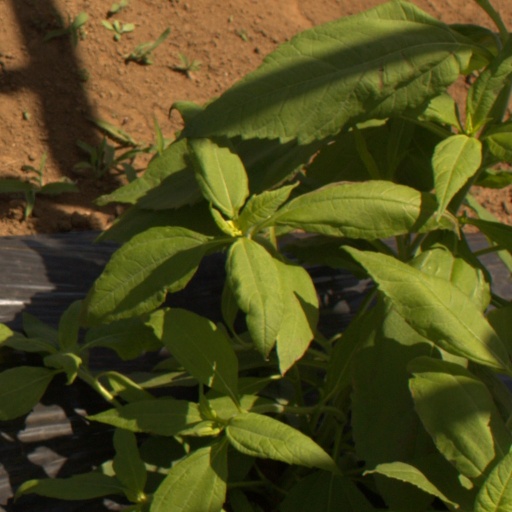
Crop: Jerusalem artichoke